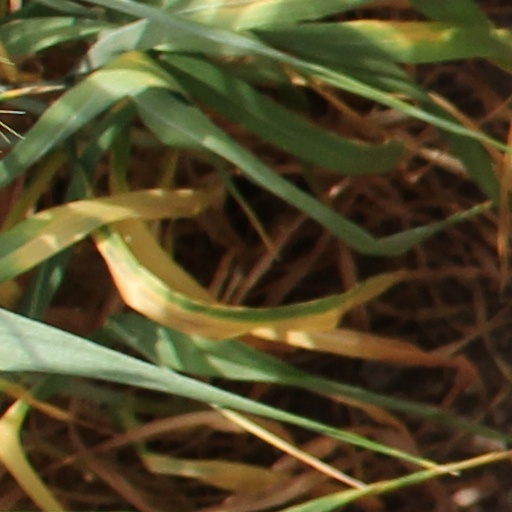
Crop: wheat